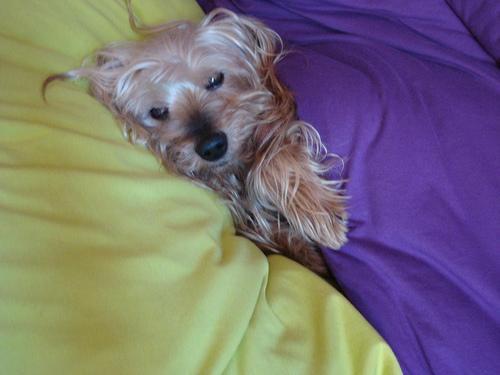
Yorkshire_terrier